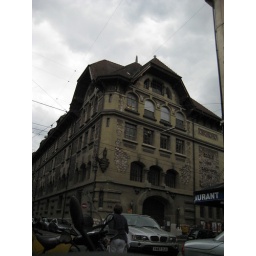
Fifth of Five. Totally under exposed. the building is nearly gone, but the cloudscape is clear at last.